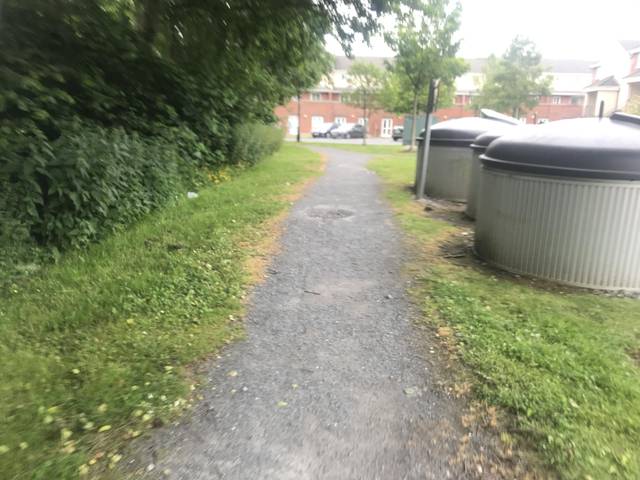
Region: Ireland
Coordinates: 53.284, -9.044